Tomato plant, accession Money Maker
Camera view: tilt-top (135 deg); turntable rotation: 0 degrees
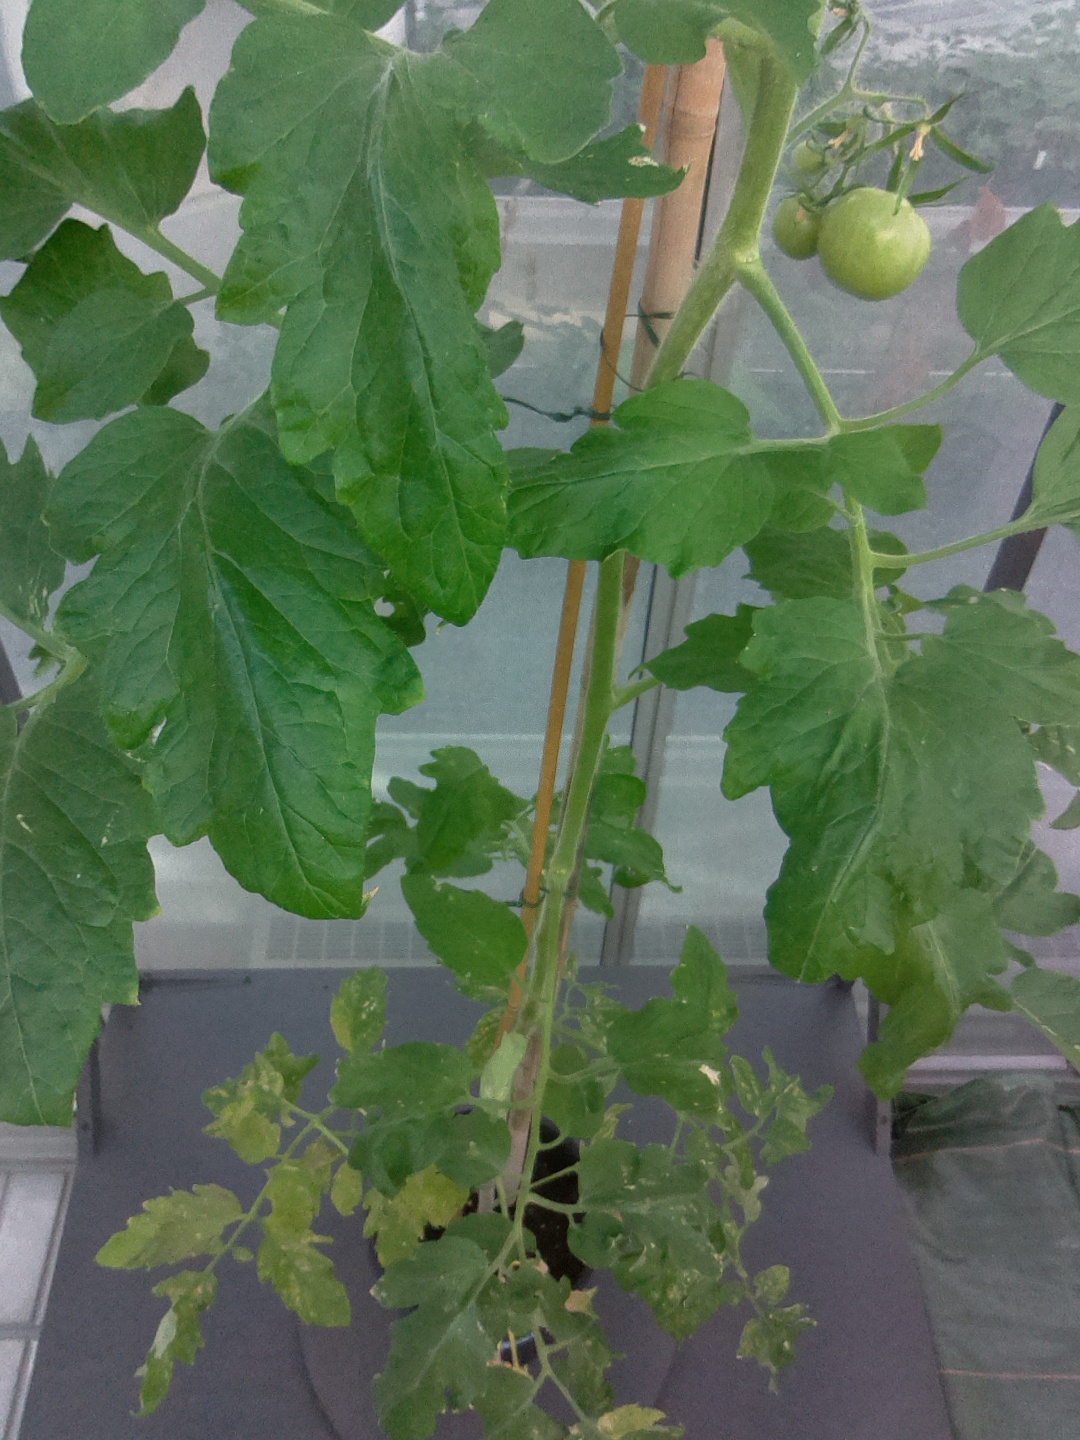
BBCH growth stage 72: 20%-30% of final fruit size